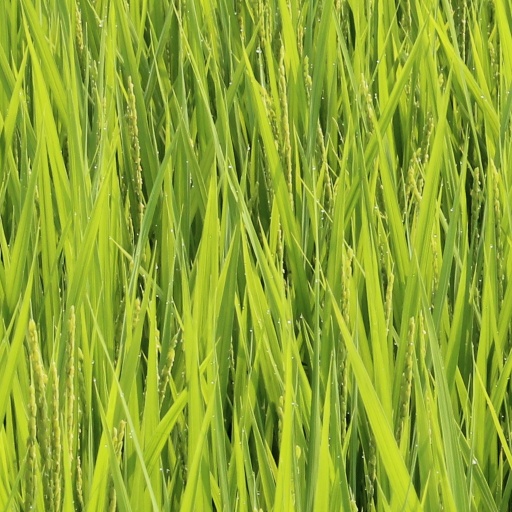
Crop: rice